Delphine Farmer

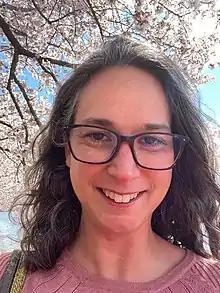
Farmer at the National Cherry Blossom Festival in 2022

Delphine Farmer is a Canadian chemist who is a professor at the Colorado State University. Her research considers the development of scientific instruments for atmospheric science. She was awarded the American Geophysical Union Atmospheric Sciences Ascent Award in 2022.